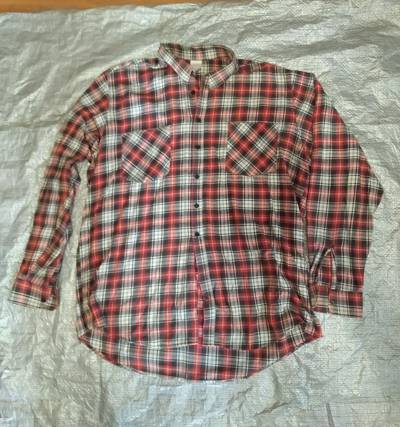
Waste category: clothes